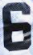
Number: 6